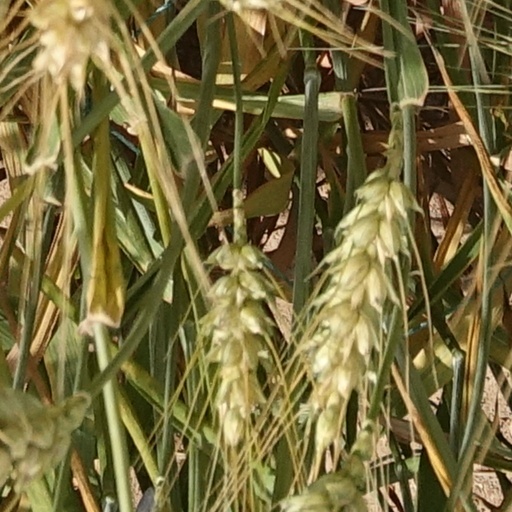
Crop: wheat